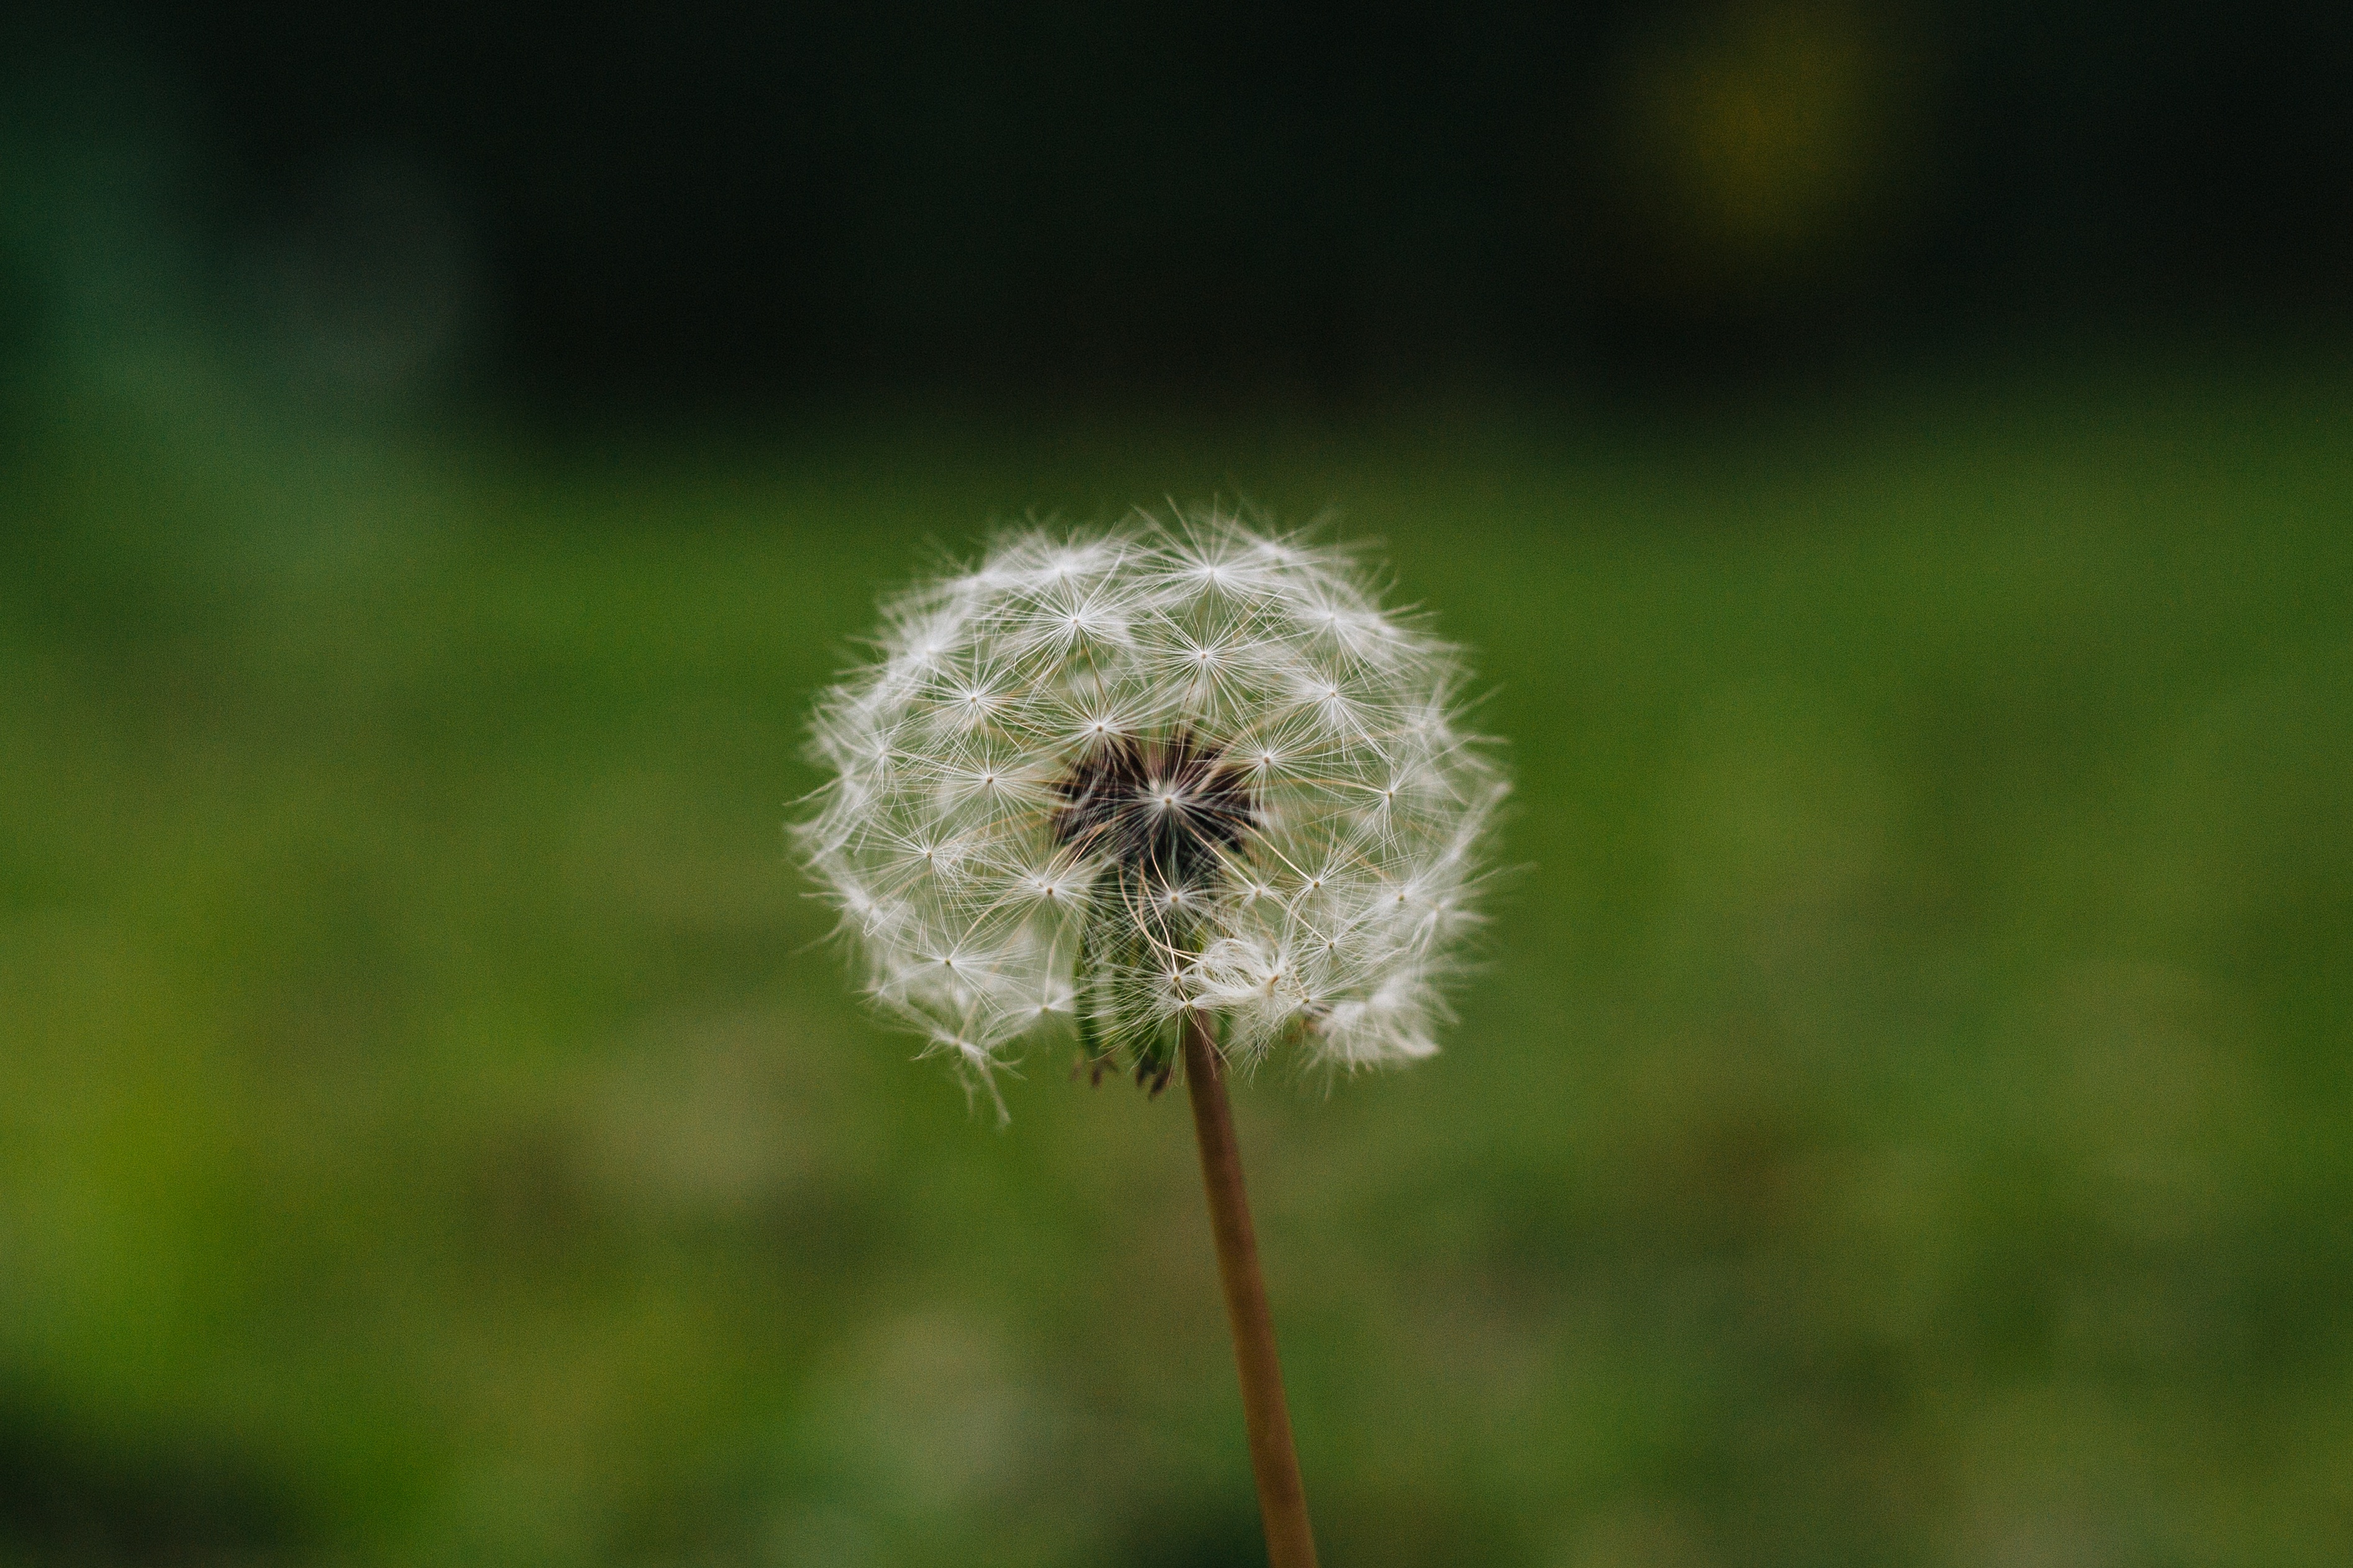
nature, grass, plant, field, photography, meadow, dandelion, prairie, leaf, flower, green, botany, flora, wildflower, close up, grassland, macro photography, flowering plant, daisy family, grass family, plant stem, land plant